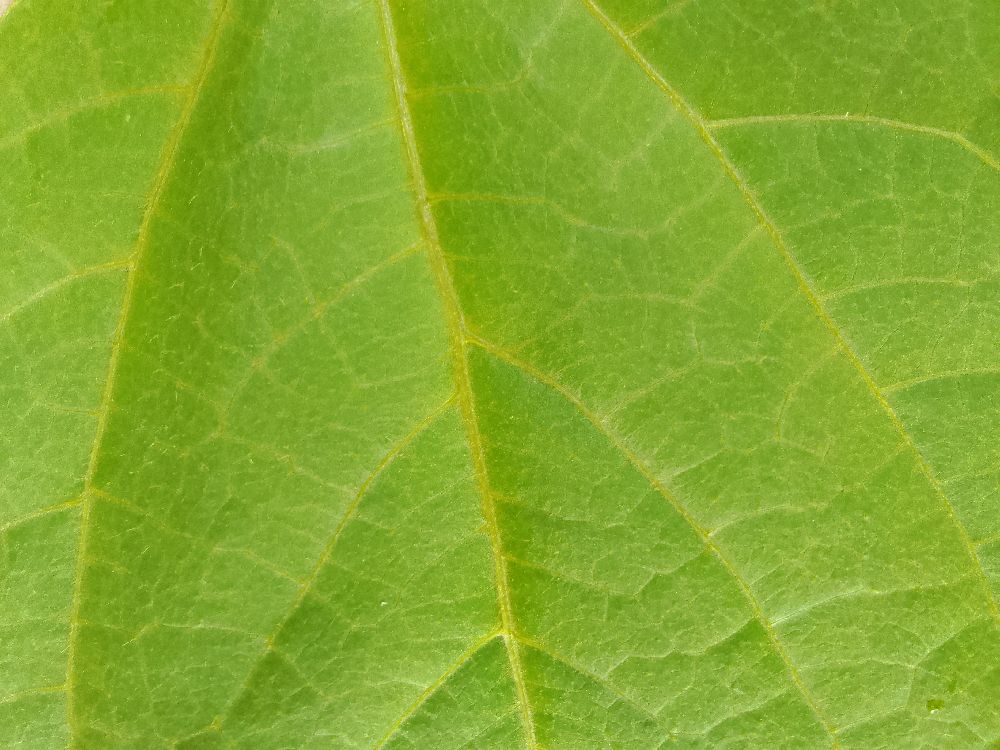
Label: healthy